Lisa Jardine

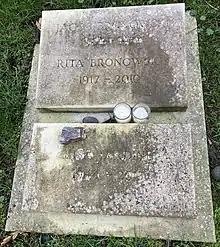
Grave of Lisa Jardine and her parents in Highgate Cemetery

Jardine died of cancer on 25 October 2015, aged 71, and her ashes were buried next to those of her parents, in the west side of Highgate Cemetery in north London. In the tributes which followed, she was remembered for her commitment to her students, and "her deep empathy for outsiders of all kinds—rebels, misfits and migrants."